David Jackson (basketball)

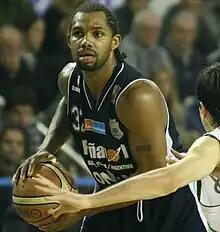
Jackson playing for Peñarol

After the end of his college career, Jackson was automatically eligible for the NBA draft, but he went undrafted. He decided to join Defensor Sporting in Uruguay and he played in the LUB (21 points per game over 42 appearances and a career-high of 38 points in a game against Soriano) and in the 2007–08 FIBA Americas League, where in 6 games played he averaged 24.5 points, 3.2 rebounds and 3.7 assists, shooting 57.1% from the field, 45.2% from three and 82.4% from the free throw line. In March 2008 moved to Puerto Rico, where he played 11 games in the Baloncesto Superior Nacional with Grises de Humacao, averaging 8.1 points, 4.3 rebounds and 2.4 assists per game.